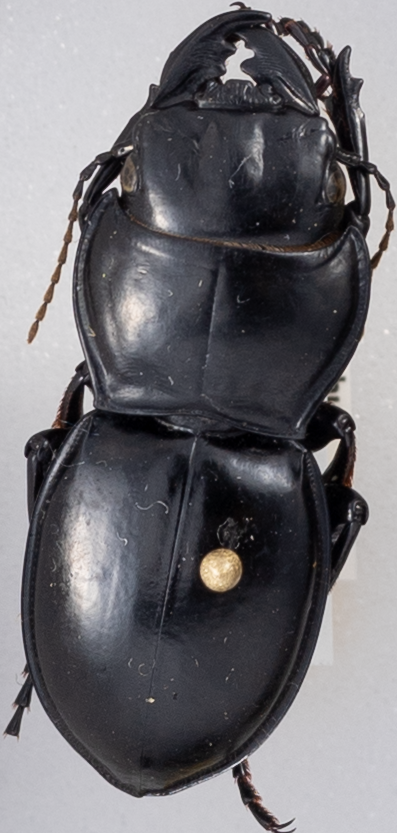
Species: Pasimachus californicus
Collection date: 2022-06-20
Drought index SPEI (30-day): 0.484
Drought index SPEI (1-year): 0.058
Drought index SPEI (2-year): -0.06